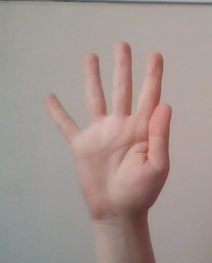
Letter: sheen